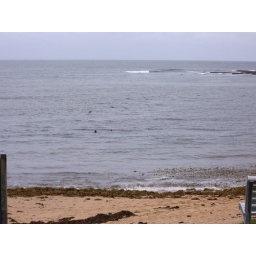
The two black dots in the water are Chino and Hugh